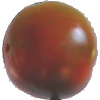
Label: Tomato Maroon 1